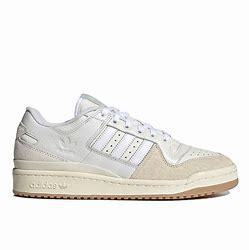
Brand: adidas
Model: Forum Skate